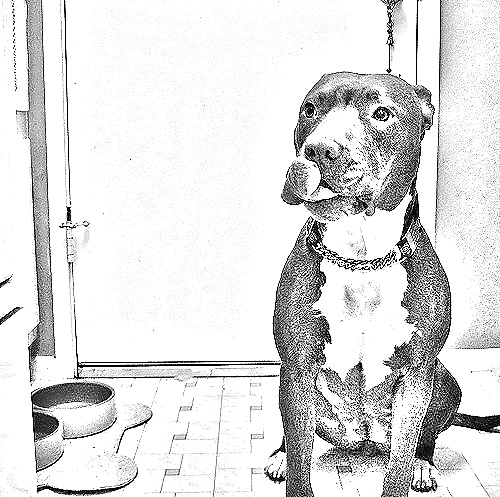
Portrait style: Sketch Portrait